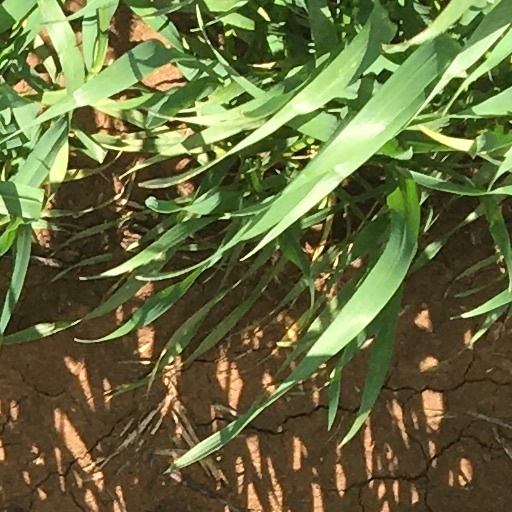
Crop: wheat